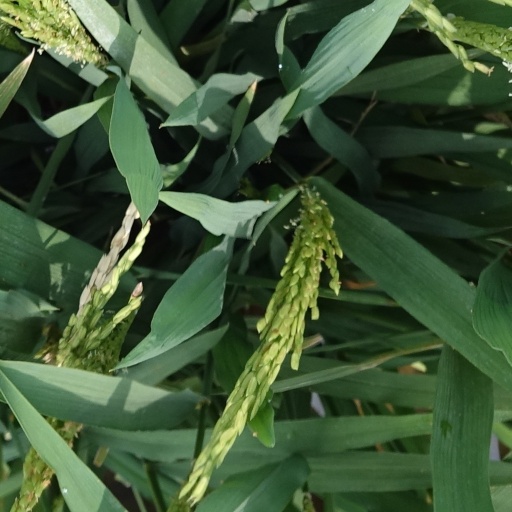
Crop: rice